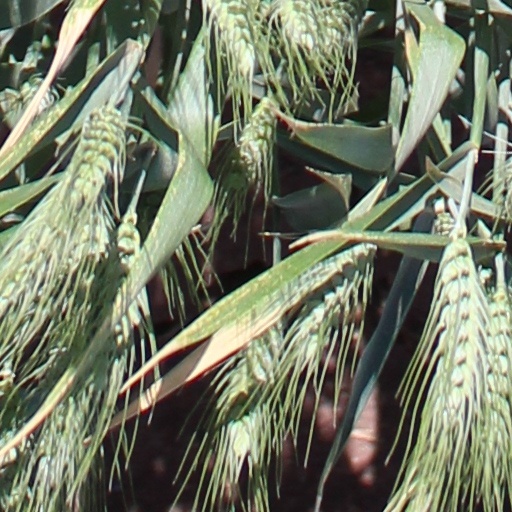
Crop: wheat